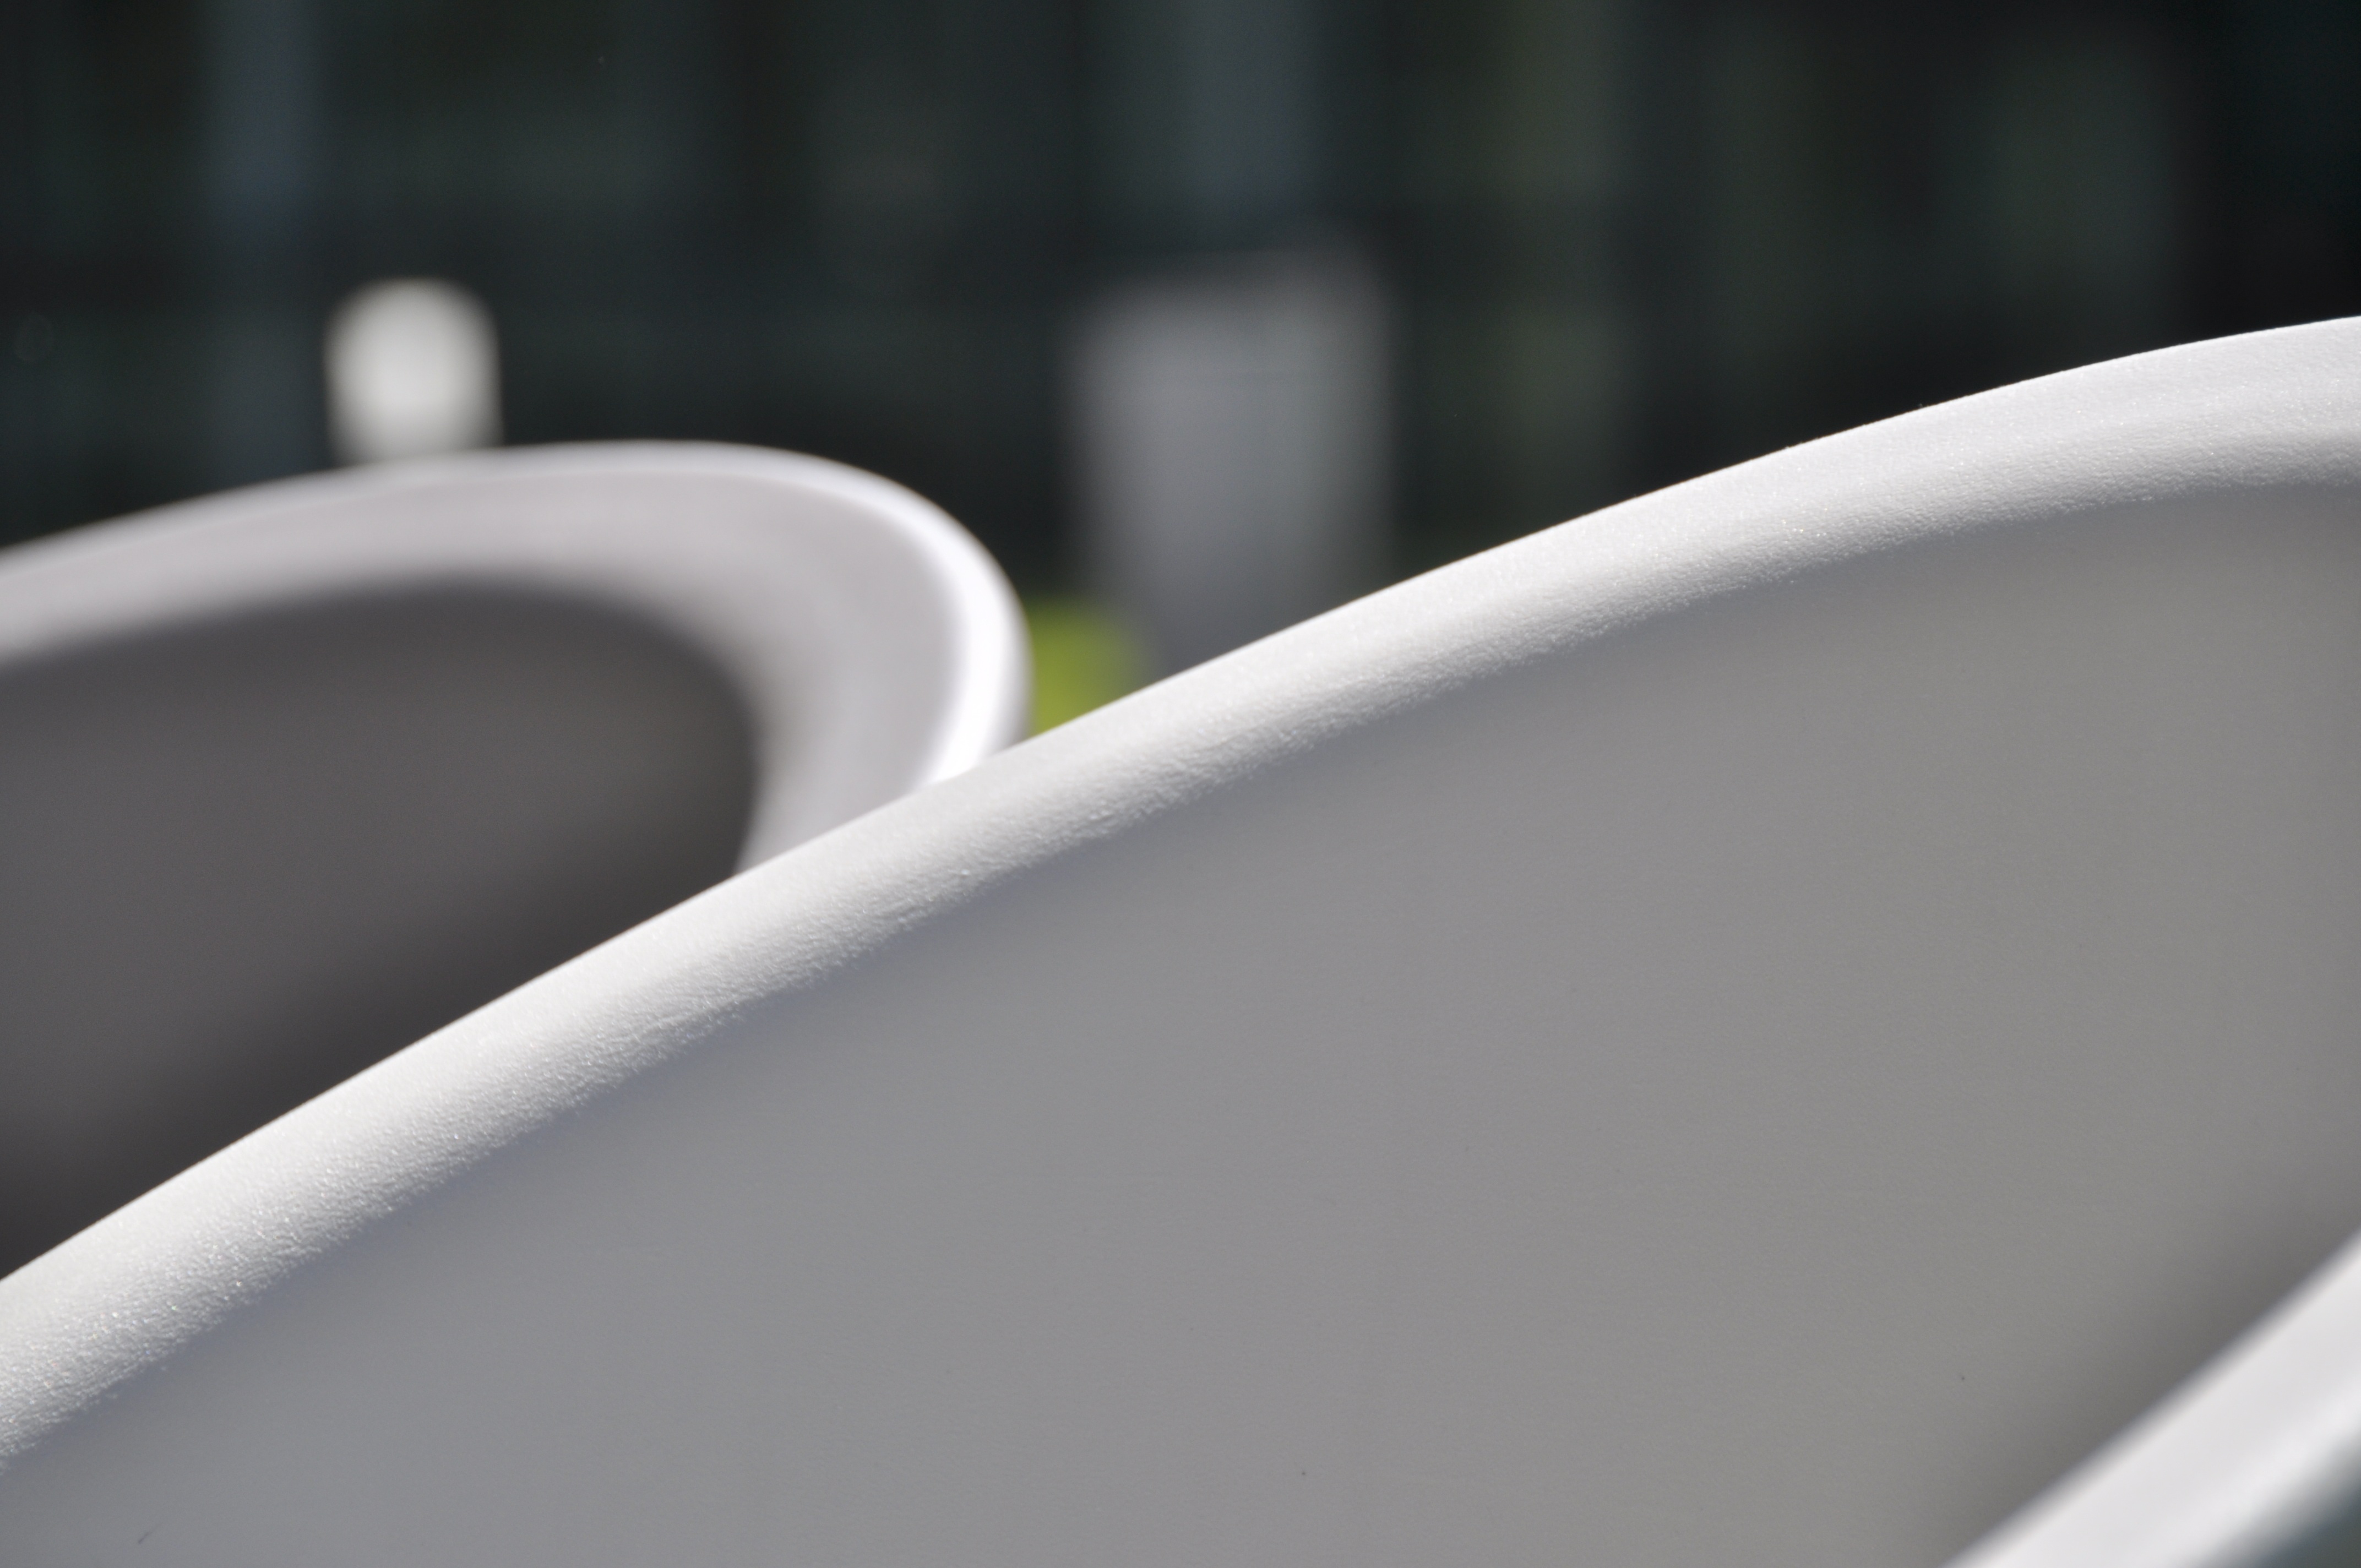
hand, white, chair, seat, glass, relax, empty, rest, lonely, sit, bathtub, close up, grey, chairs, tap, relaxation, break, shape, form, time out, garden furniture, quiet zone, bidet, surfing equipment and supplies, plumbing fixture